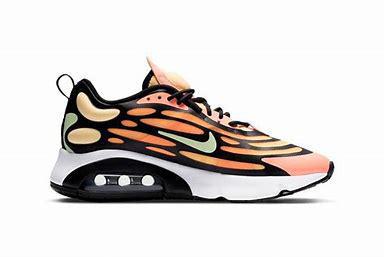
Brand: Nike
Model: Air Max Exosense